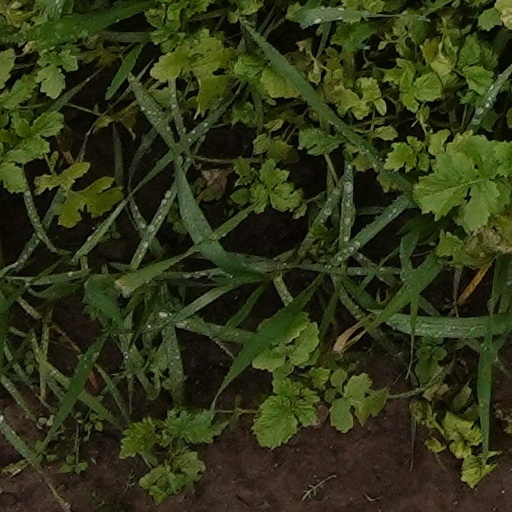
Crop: wheat